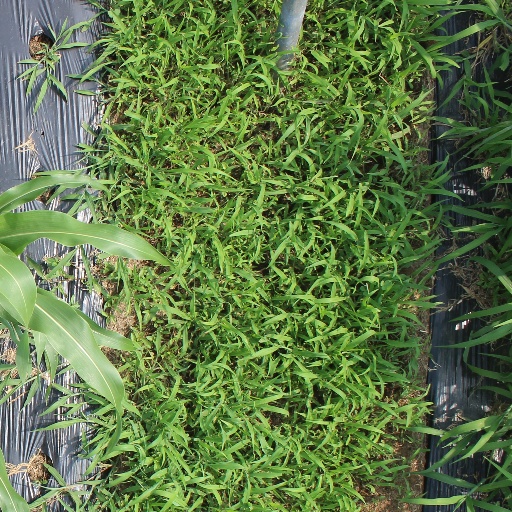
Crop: sorghum